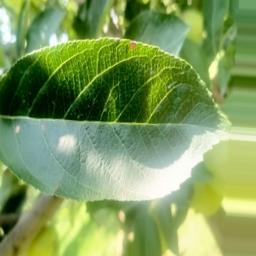
Label: Alternaria